Reign of Alfonso XII

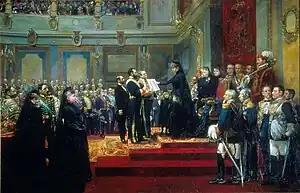
"Swearing in of the Constitution by María Cristina" (Palacio de las Cortes, December 30, 1885) by Francisco Jover y Casanova and Joaquín Sorolla (1897). Cánovas is holding the copy of the Constitution on which the regent María Cristina de Habsburgo takes the oath. At the lower right is General Arsenio Martínez Campos.

Historians such as José Varela Ortega and Feliciano Montero interpret the decree as a manifestation of internal tensions within Canovism, specifically between its Moderate and September-origin factions. The decree, they argue, was a strategy by the Moderates to resist the broader, more inclusive vision of Cánovas. Though Cánovas considered the measure excessive—and so did the king—he initially tolerated it to maintain political cohesion. At the first opportunity, he dismissed Orovio and appointed Cristóbal Martín de Herrera, who reversed the decree. However, the dismissed professors did not regain their positions until the Liberals came to power in 1881. Meanwhile, the "Institución Libre de Enseñanza" was allowed to operate without interference.